Robert de Auberville

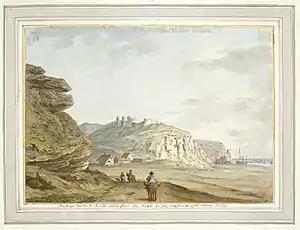
Hastings Castle in 1784

From July 1225 Robert was Constable of Hastings Castle, and received regular payments for his fees and for works and operations there. In 1226 he and brother Thomas the Templar were appointed to receive money on behalf of Richard, Earl of Cornwall. He was appointed to the position of Keeper of the Coast, then the name given to the office of Lord Warden of the Cinque Ports, in 1228. He was responsible for the general security of the ports between Sandwich and Portsmouth. He and Bertram de Criol, then Constable of Dover Castle, were favoured by a writ "de intendendo" issued to the bailiffs and barons of the Cinque Ports in 1229: in an equivalent writ of 1230, Henry de Sandwich appears in de Auberville's place.